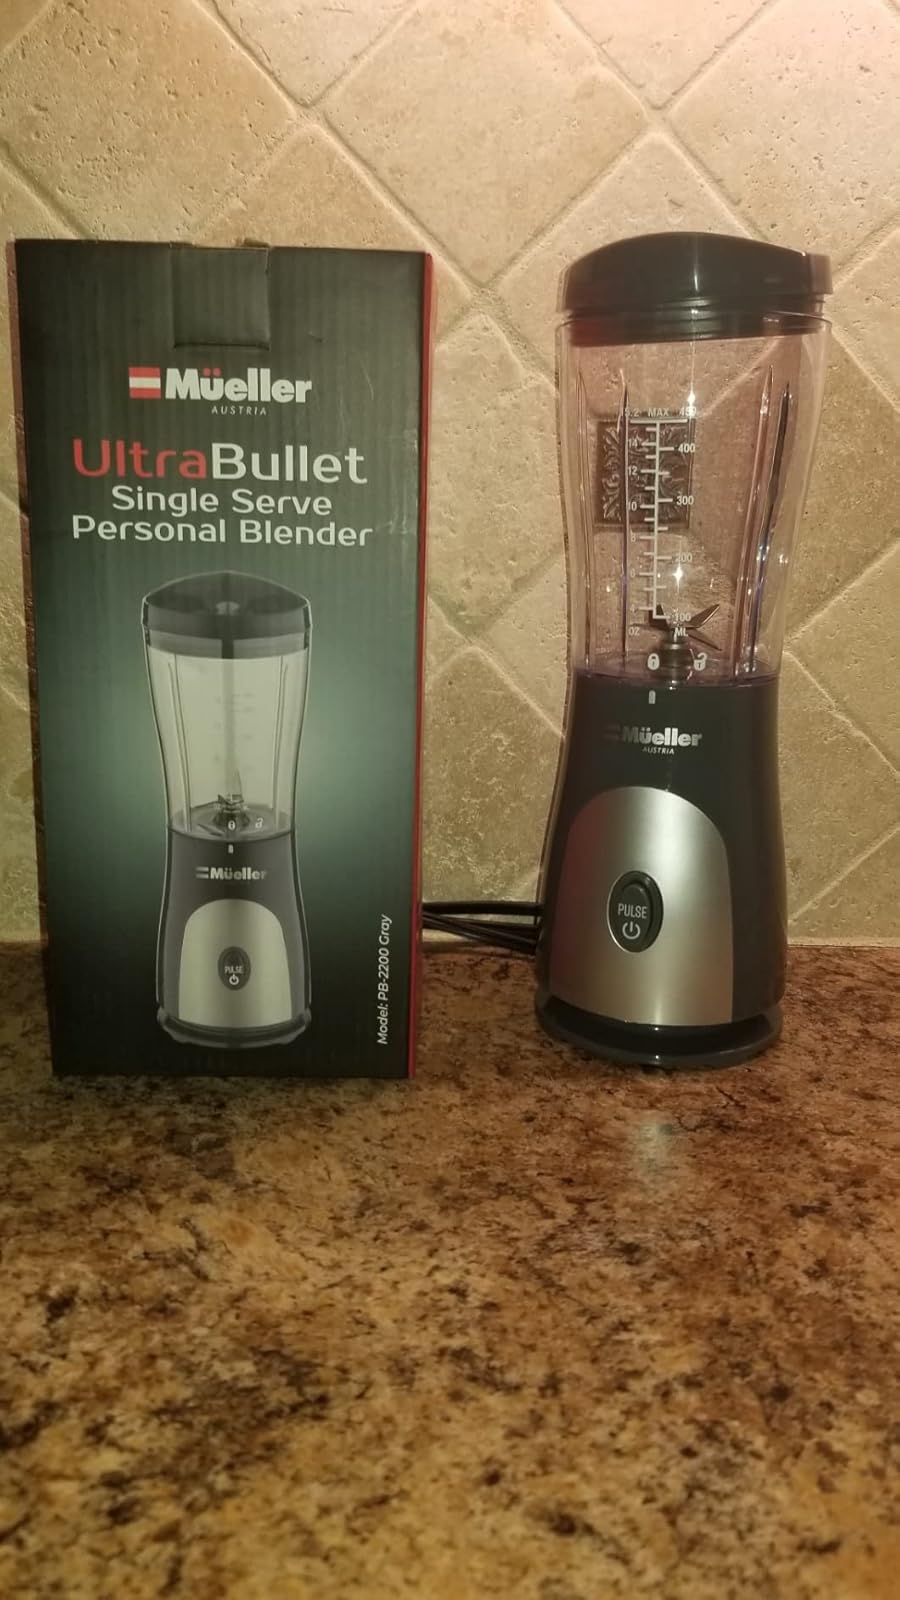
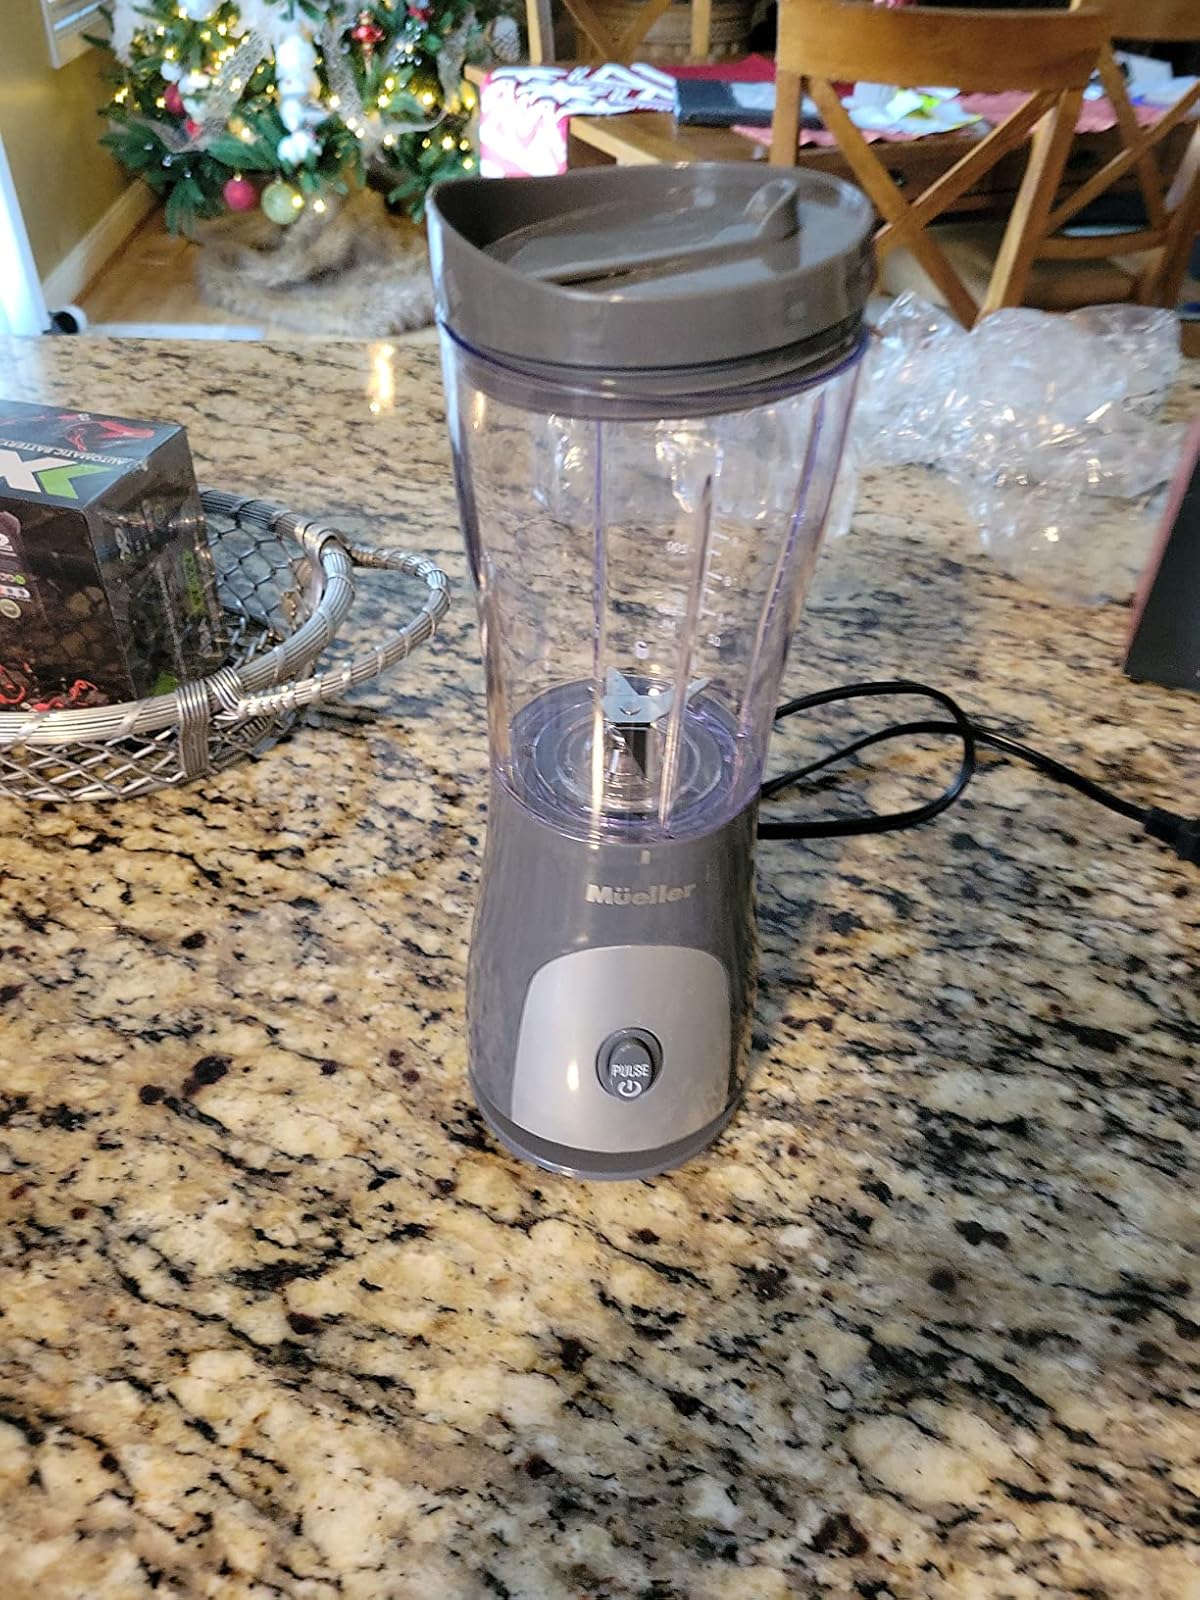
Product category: items_blender
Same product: yes